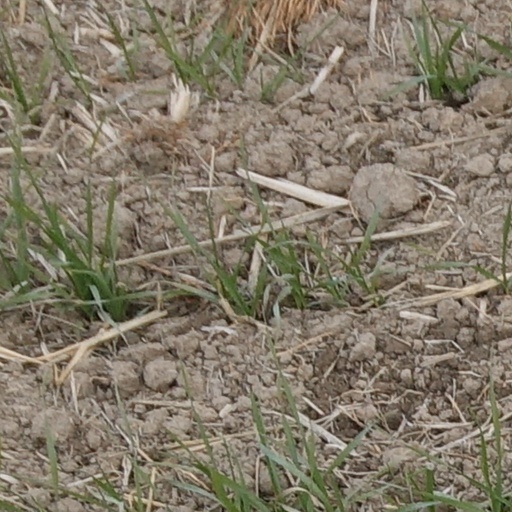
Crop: wheat